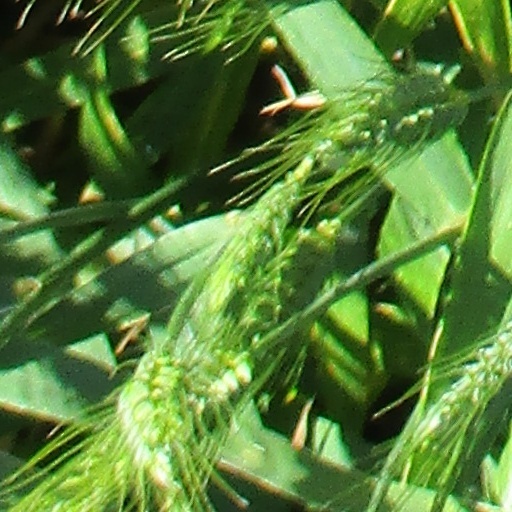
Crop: wheat